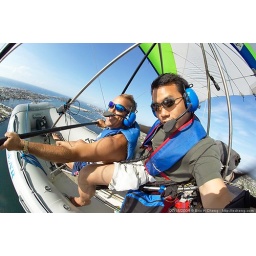
Self portrait of me and Jimmy up in the flying boat